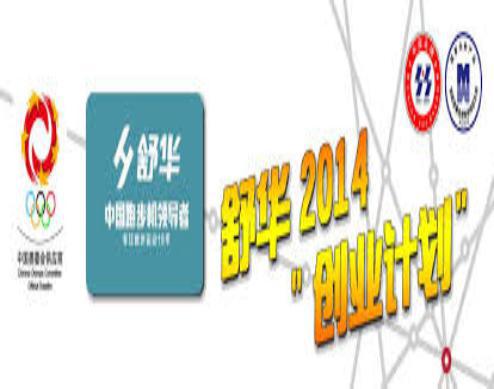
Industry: Sports